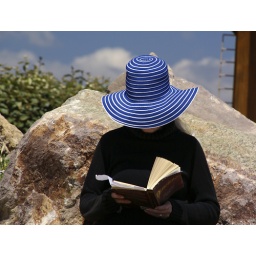
Loved the hat on this woman, engrossed in her book on the beach at Frejus, France.